Emile Henry Lacombe

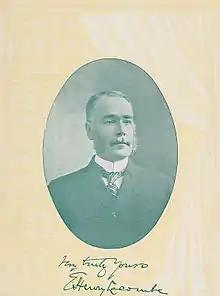

Emile Henry Lacombe (January 29, 1846 – November 28, 1924) was a United States circuit judge of the United States Court of Appeals for the Second Circuit and of the United States Circuit Courts for the Second Circuit.